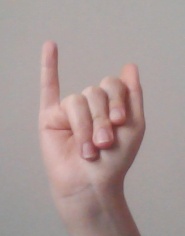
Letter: meem